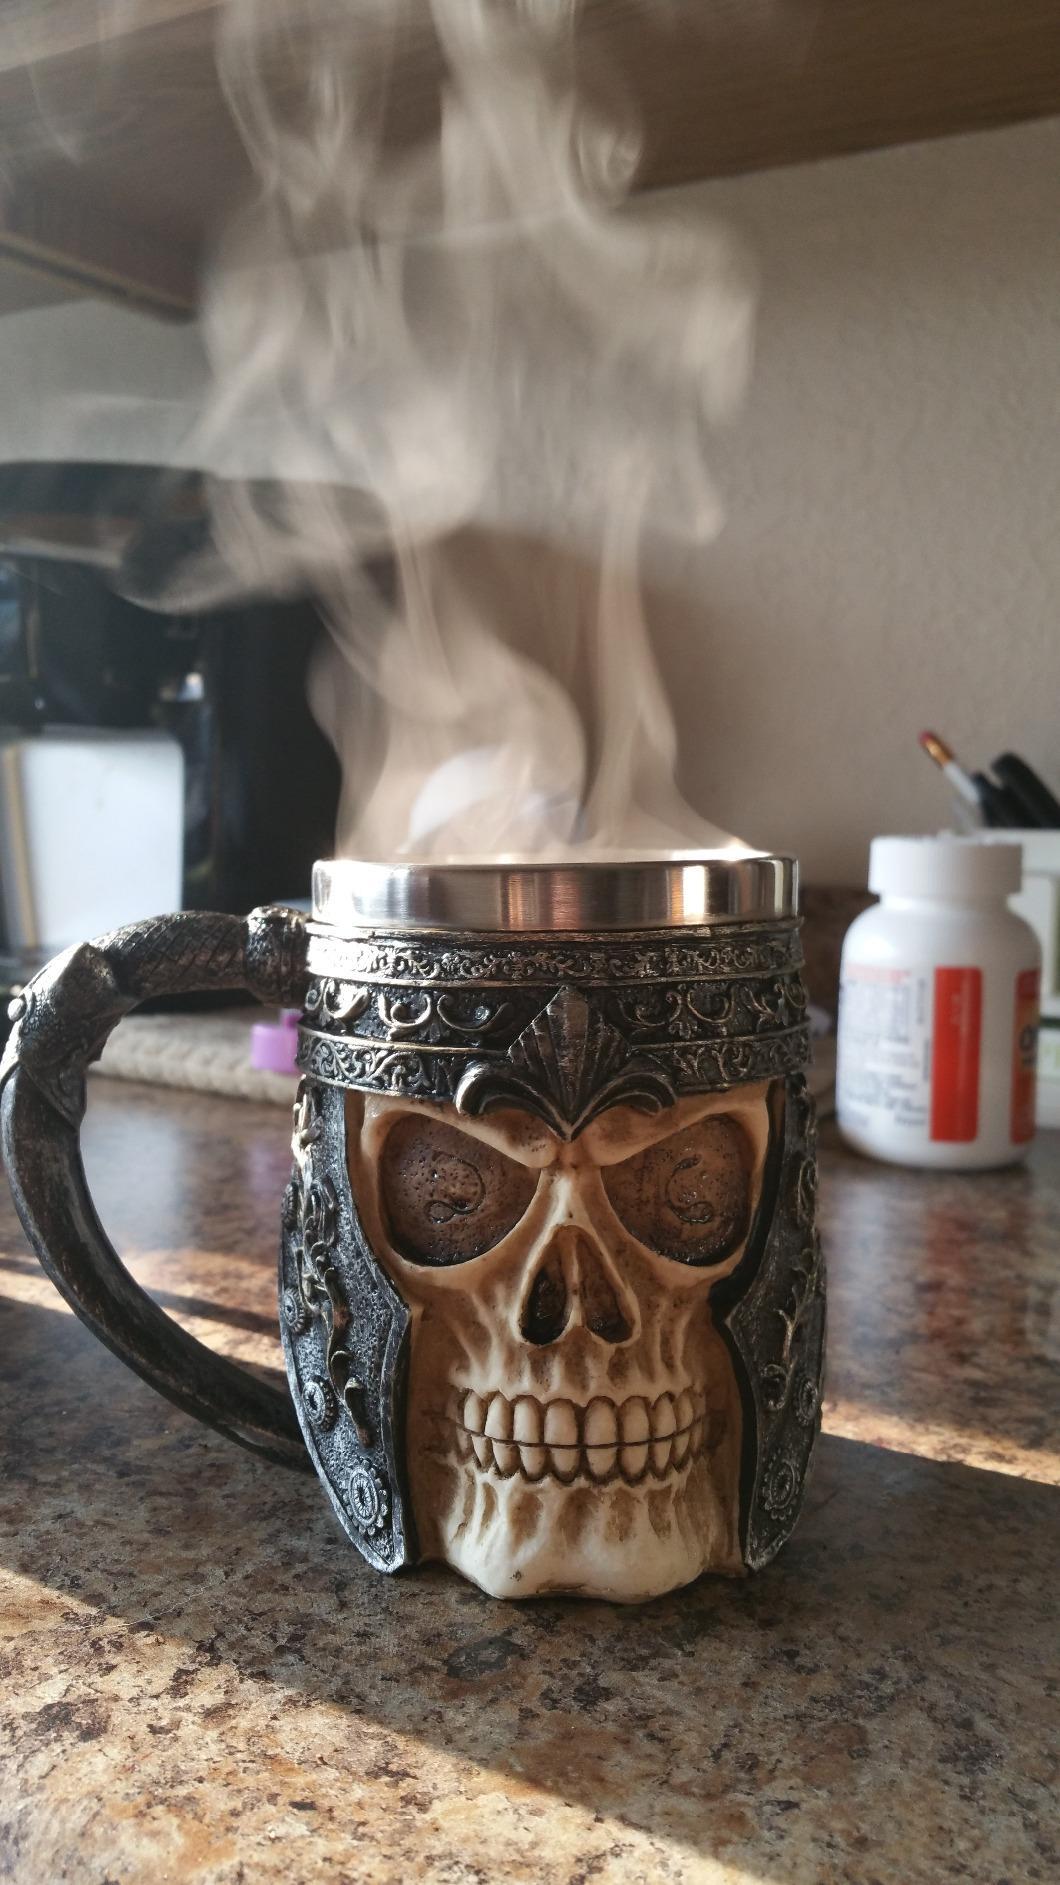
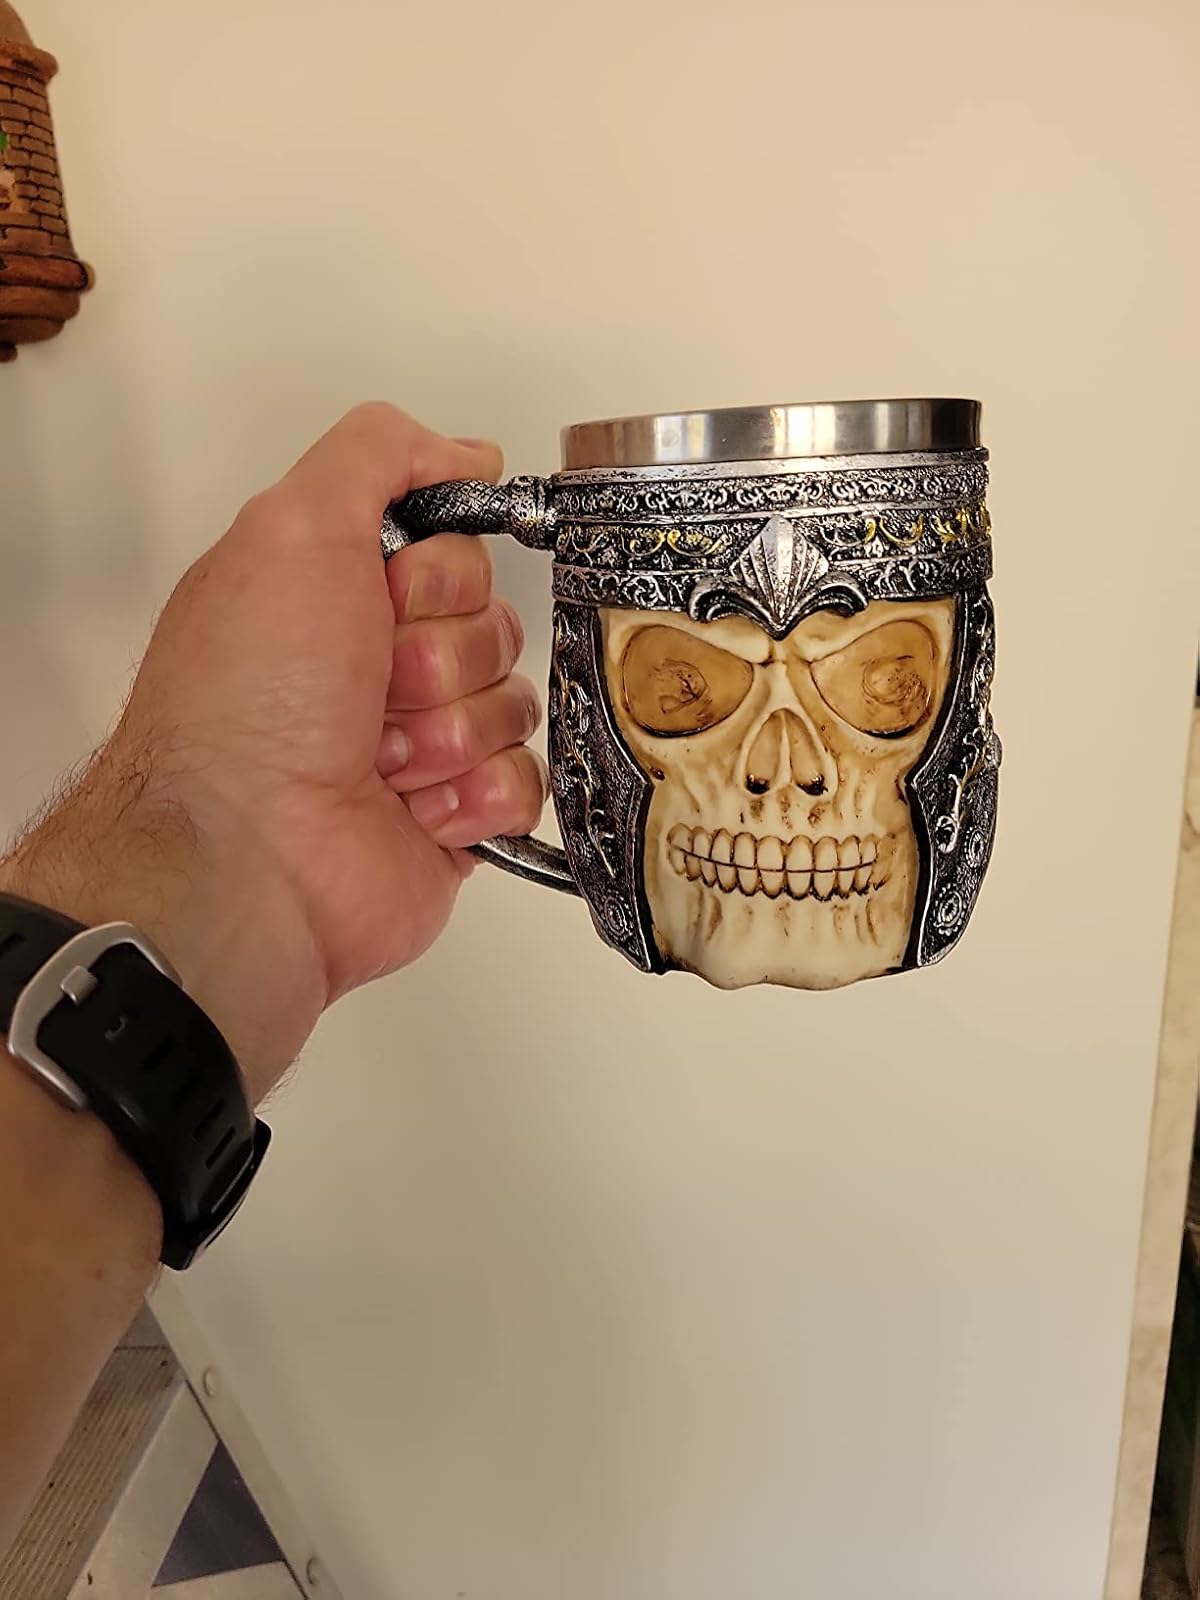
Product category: items_mug
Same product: yes